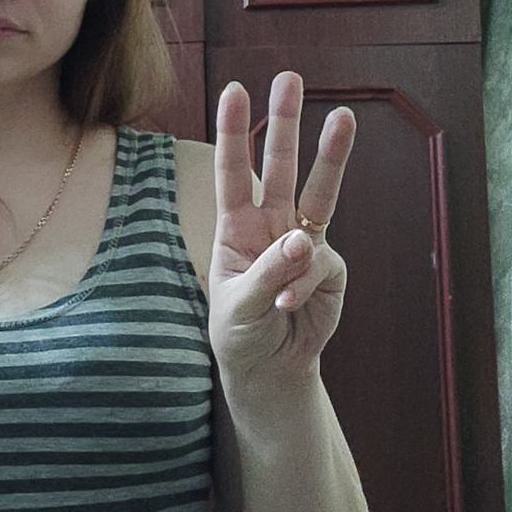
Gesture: three